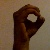
The image shows a hand gesture representing the letter 'O' in Indian Sign Language.